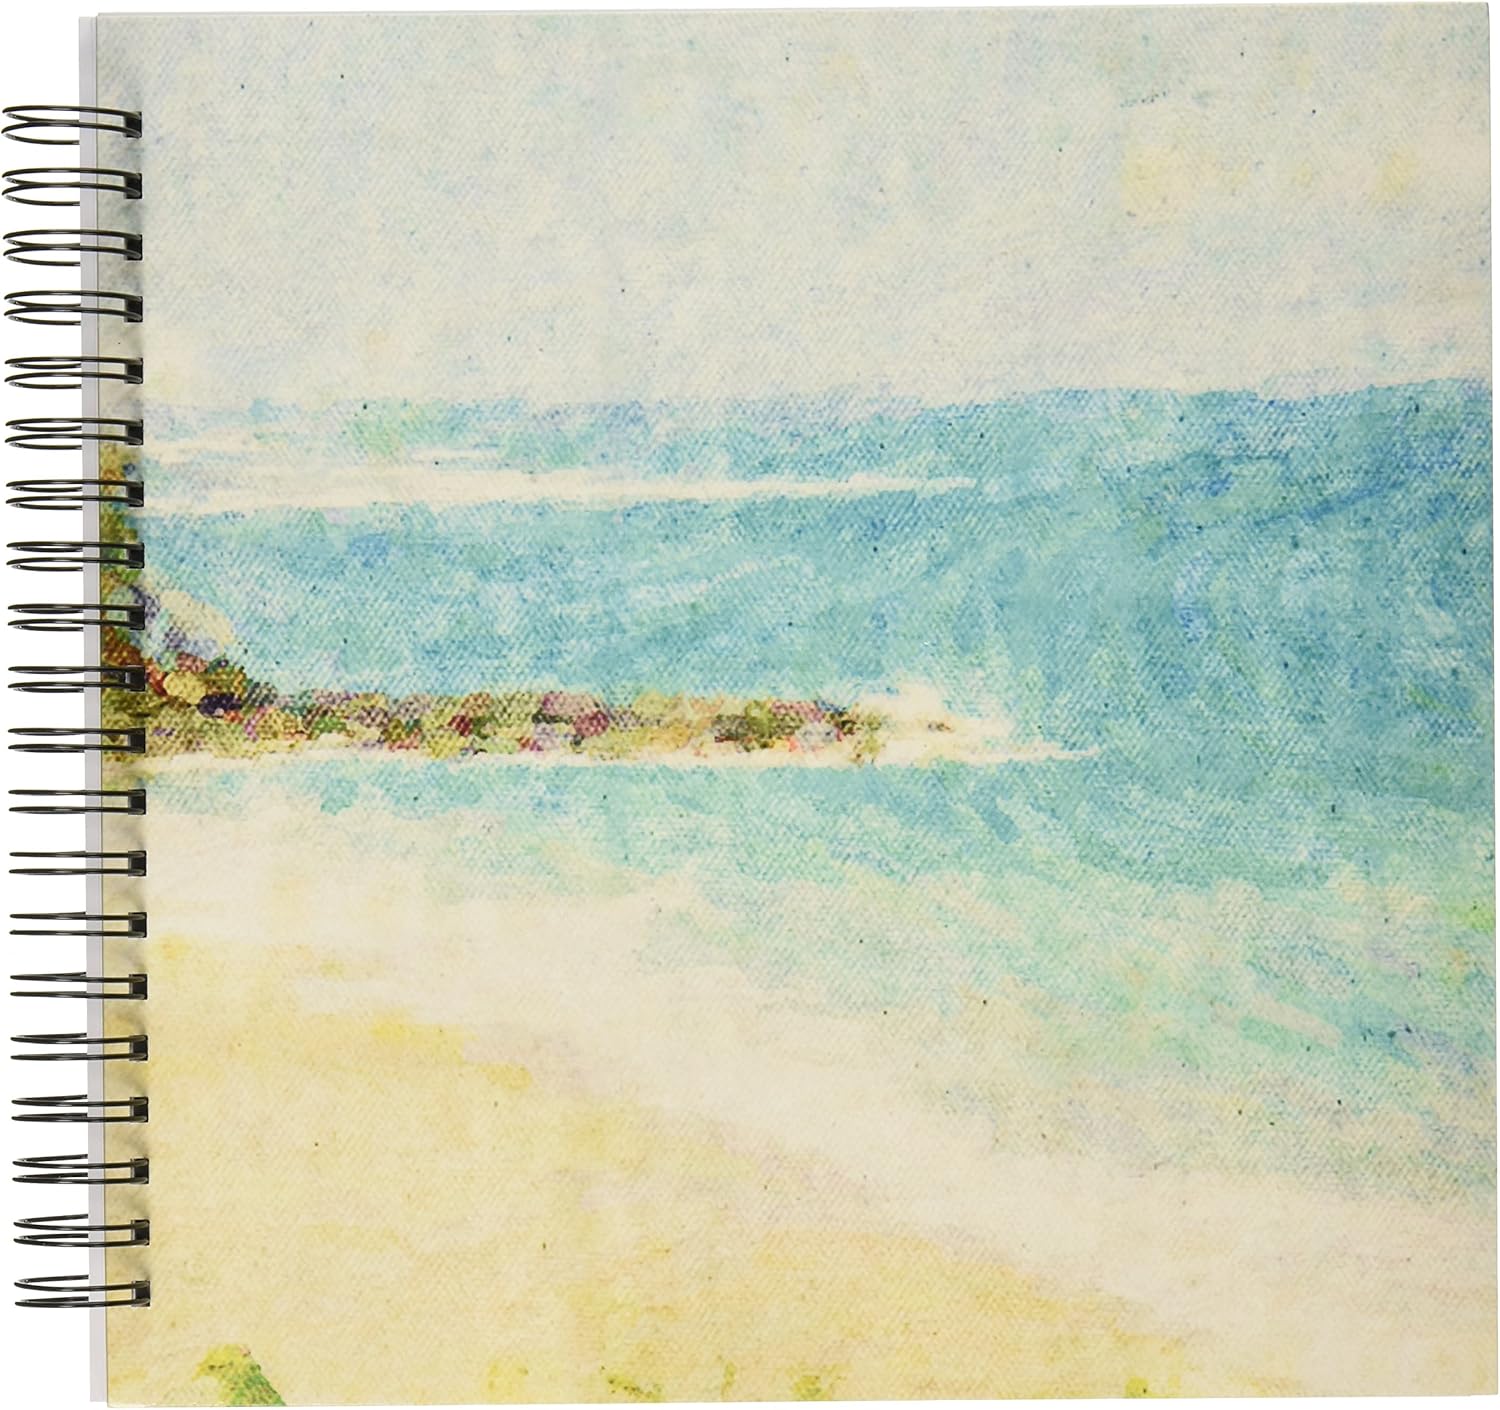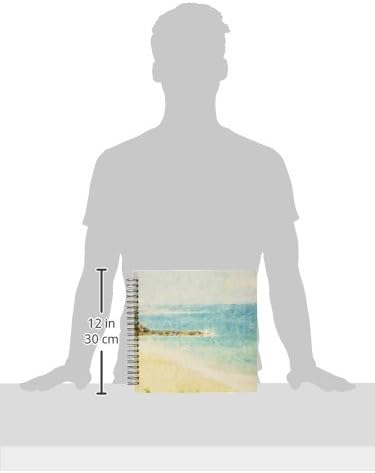
3dRose db_47229_2 Blue Ocean Art Hawaii Travel Beach Memory Book, 12 by 12-Inch
Category: Arts, Crafts & Sewing
Blue Ocean Art- Hawaii- Travel- Beach Drawing Book is a great way to start sketching, drawing, designing, scrapbooking, or just jotting down your thoughts. This unique spiral bound book features a sublimated matte board cover and includes acid free blank bright white paper. A great alternative to the standard photo album or notebook. Perfect for use with crayons, markers, paints, pastels, stickers, pencils and pens. Great as a gift for any occasion. Enjoyed by all ages.
Features: 11.5 x 11.5 Inch spiral bound hard covered | 1 inch twin loop wire binding spine | 35 pages, 11.4 x 11.2 Inch - page thickness is 63lb cover | Acid free blank bright white non-coated paper | Pages lay flat when book is opened